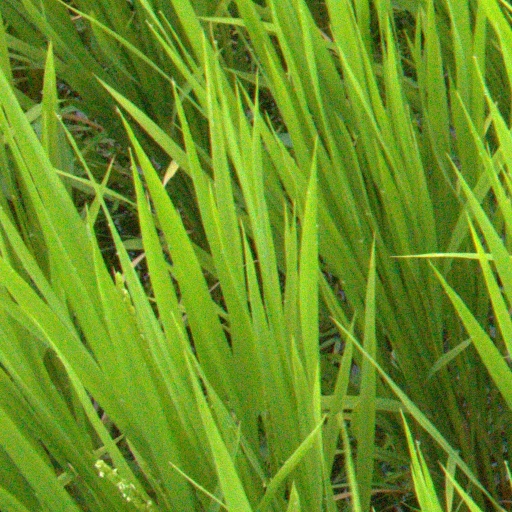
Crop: rice